Arrondissements of the Essonne department

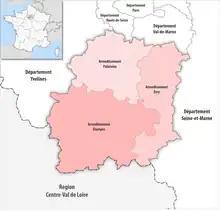
Map of arrondissements of the Essonne department.

The 3 arrondissements of the Essonne department are: